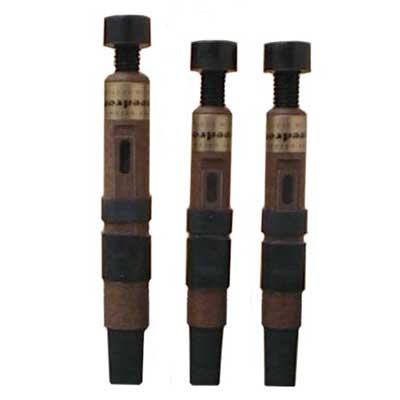
Ezeedrone Drone Reeds
Brand: Scotts Highland Services
This product is only available online. Please contact us if you wish to view it in-store ! Ezeedrone reeds are made in Scotland. They are being used in many of the top pipe bands, and many of the top solo players today. These drone reeds are probably the most widely played drone reeds in the world. As well, with the Ezeedrone reeds, you can buy bass drone reeds separately, as some older styles of pipes need different bass drone reeds to get the correct tone, and tuning for today’s bagpipe. Ezeedrone Drone Reed sets are sold with 2 tenor reeds 1 bass reed.
Category: Arts & Entertainment > Hobbies & Creative Arts > Musical Instruments > Woodwinds > Musical Pipes > Reed Pipes